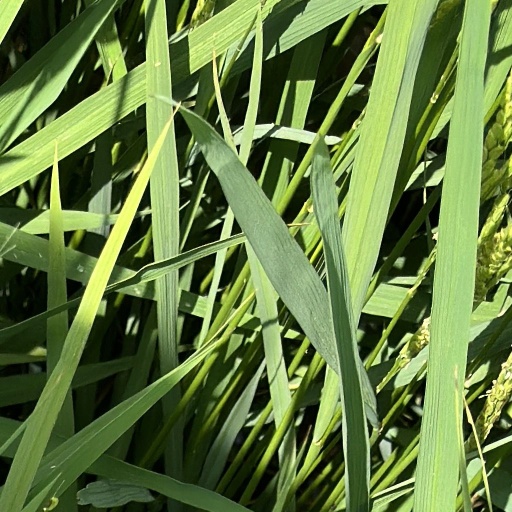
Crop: rice